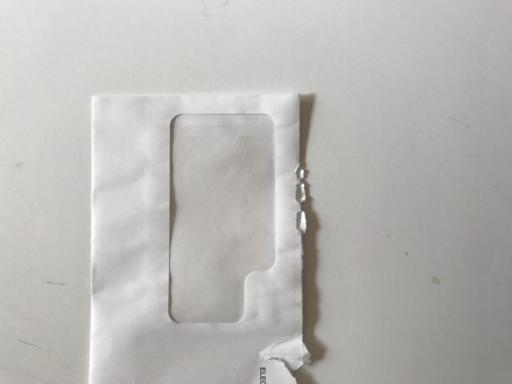
Waste category: paper